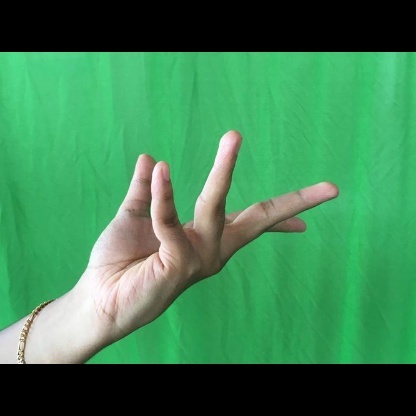
Mudra: Alapadmam